Uskmouth power stations

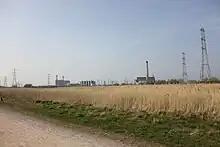
View of Severn (left) and Uskmouth (right) power stations from Newport Wetlands Reserve

The station was one of the cleanest coal-fired power stations in the United Kingdom, and was fitted with flue-gas desulphurisation equipment and low NO burners. It also burnt biomass, as well as coal, for its emissions to be considered closer to being carbon neutral. The station did not take water from or dump waste water into the River Usk. It instead used secondary treated sewage water in its cooling system.